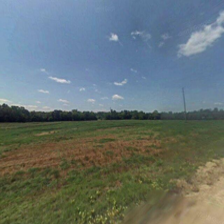
Label: streetView